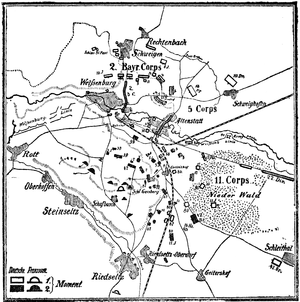
La bataille de Wissembourg également appelée bataille du Geisberg ou encore bataille de Wissembourg-Geisberg est la première bataille de la guerre franco-prussienne de 1870 qui eut lieu le 4 août 1870, sur la frontière nord de l'Alsace au même endroit que les première et deuxième batailles de 1793. Les combats de l'avant-veille autour de Sarrebruck n'avaient engagé que de faibles contingents. C'est un combat de rencontre où le commandement français, par manque d'information se laisse accrocher par un ennemi supérieur en nombre.